Public Cemetery

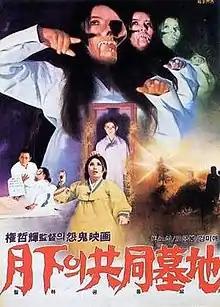

Public Cemetery is 1967 South Korean horror film. As a horror film, it was an unprecedented success in the box office.